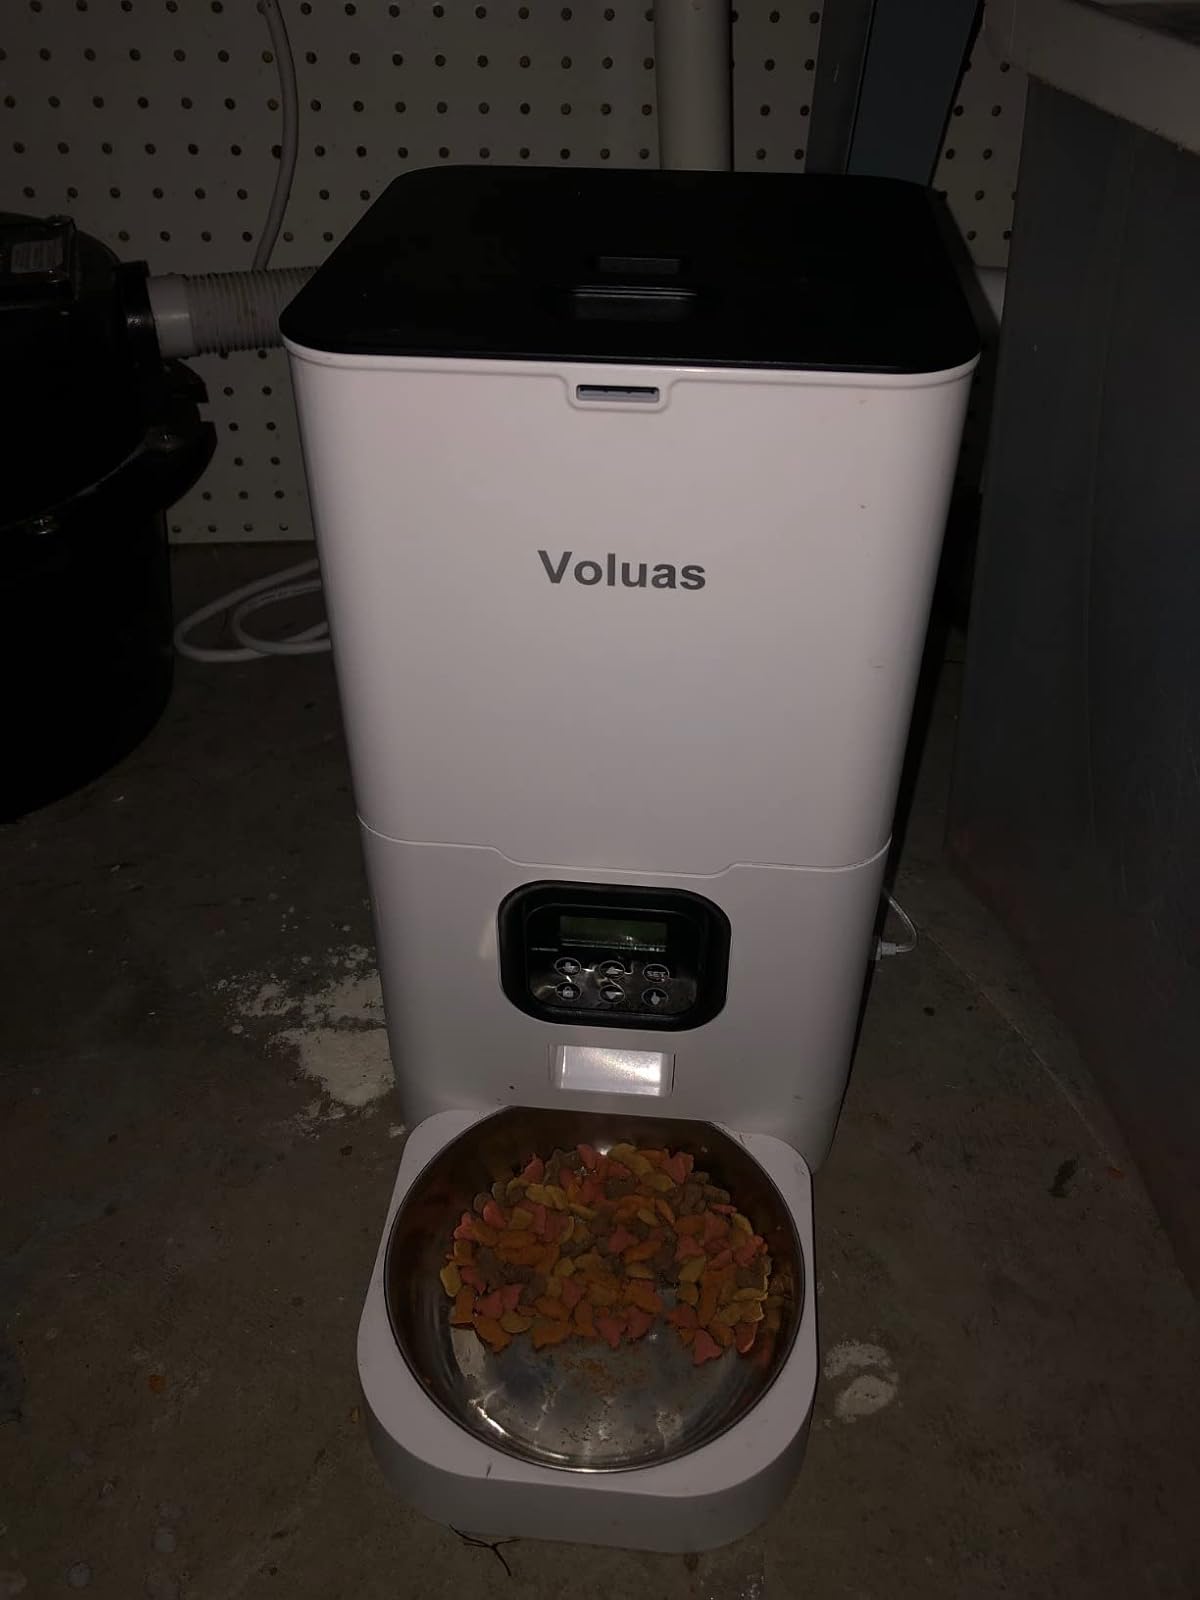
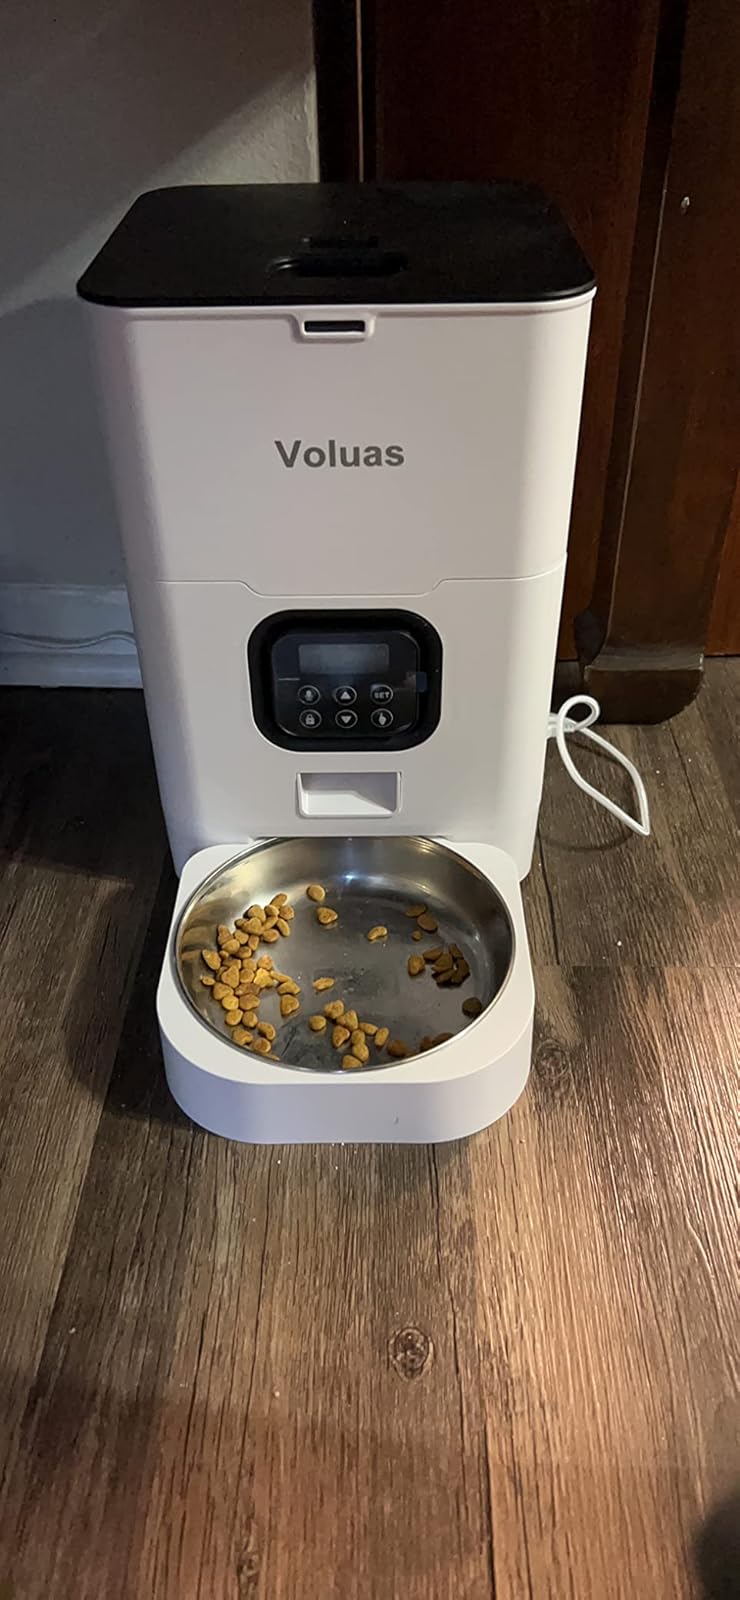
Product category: items_feeder
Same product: yes